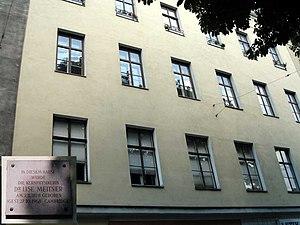
Lise Meitner, née le 7 ou le 17 novembre 1878 à Vienne en Autriche-Hongrie et morte le 27 octobre 1968 à Cambridge, Royaume-Uni, est une physicienne autrichienne naturalisée suédoise.